Humerus fracture

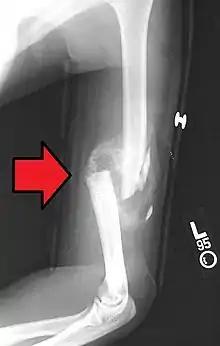
Midshaft humerus fracture with callus formation

A humerus fracture is a break of the humerus bone in the upper arm. Symptoms may include pain, swelling, and bruising. There may be a decreased ability to move the arm and the person may present holding their elbow. Complications may include injury to an artery or nerve, and compartment syndrome.